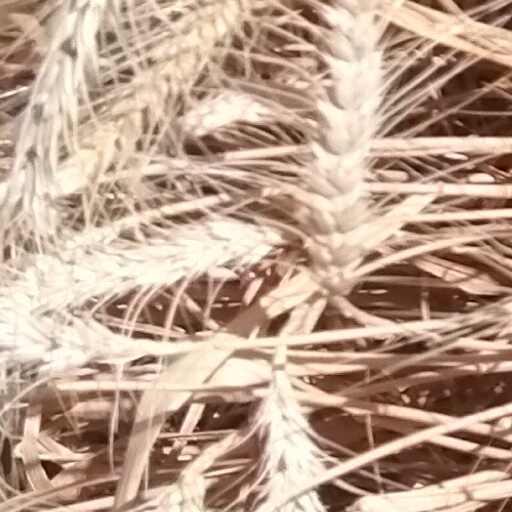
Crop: wheat